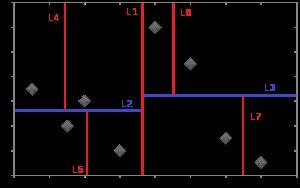
Un arbre k-d est une structure de données de partition de l'espace permettant de stocker des points, et de faire des recherches plus rapidement qu'en parcourant linéairement le tableau de points. Les arbres k-d sont des cas particuliers d'arbres BSP.